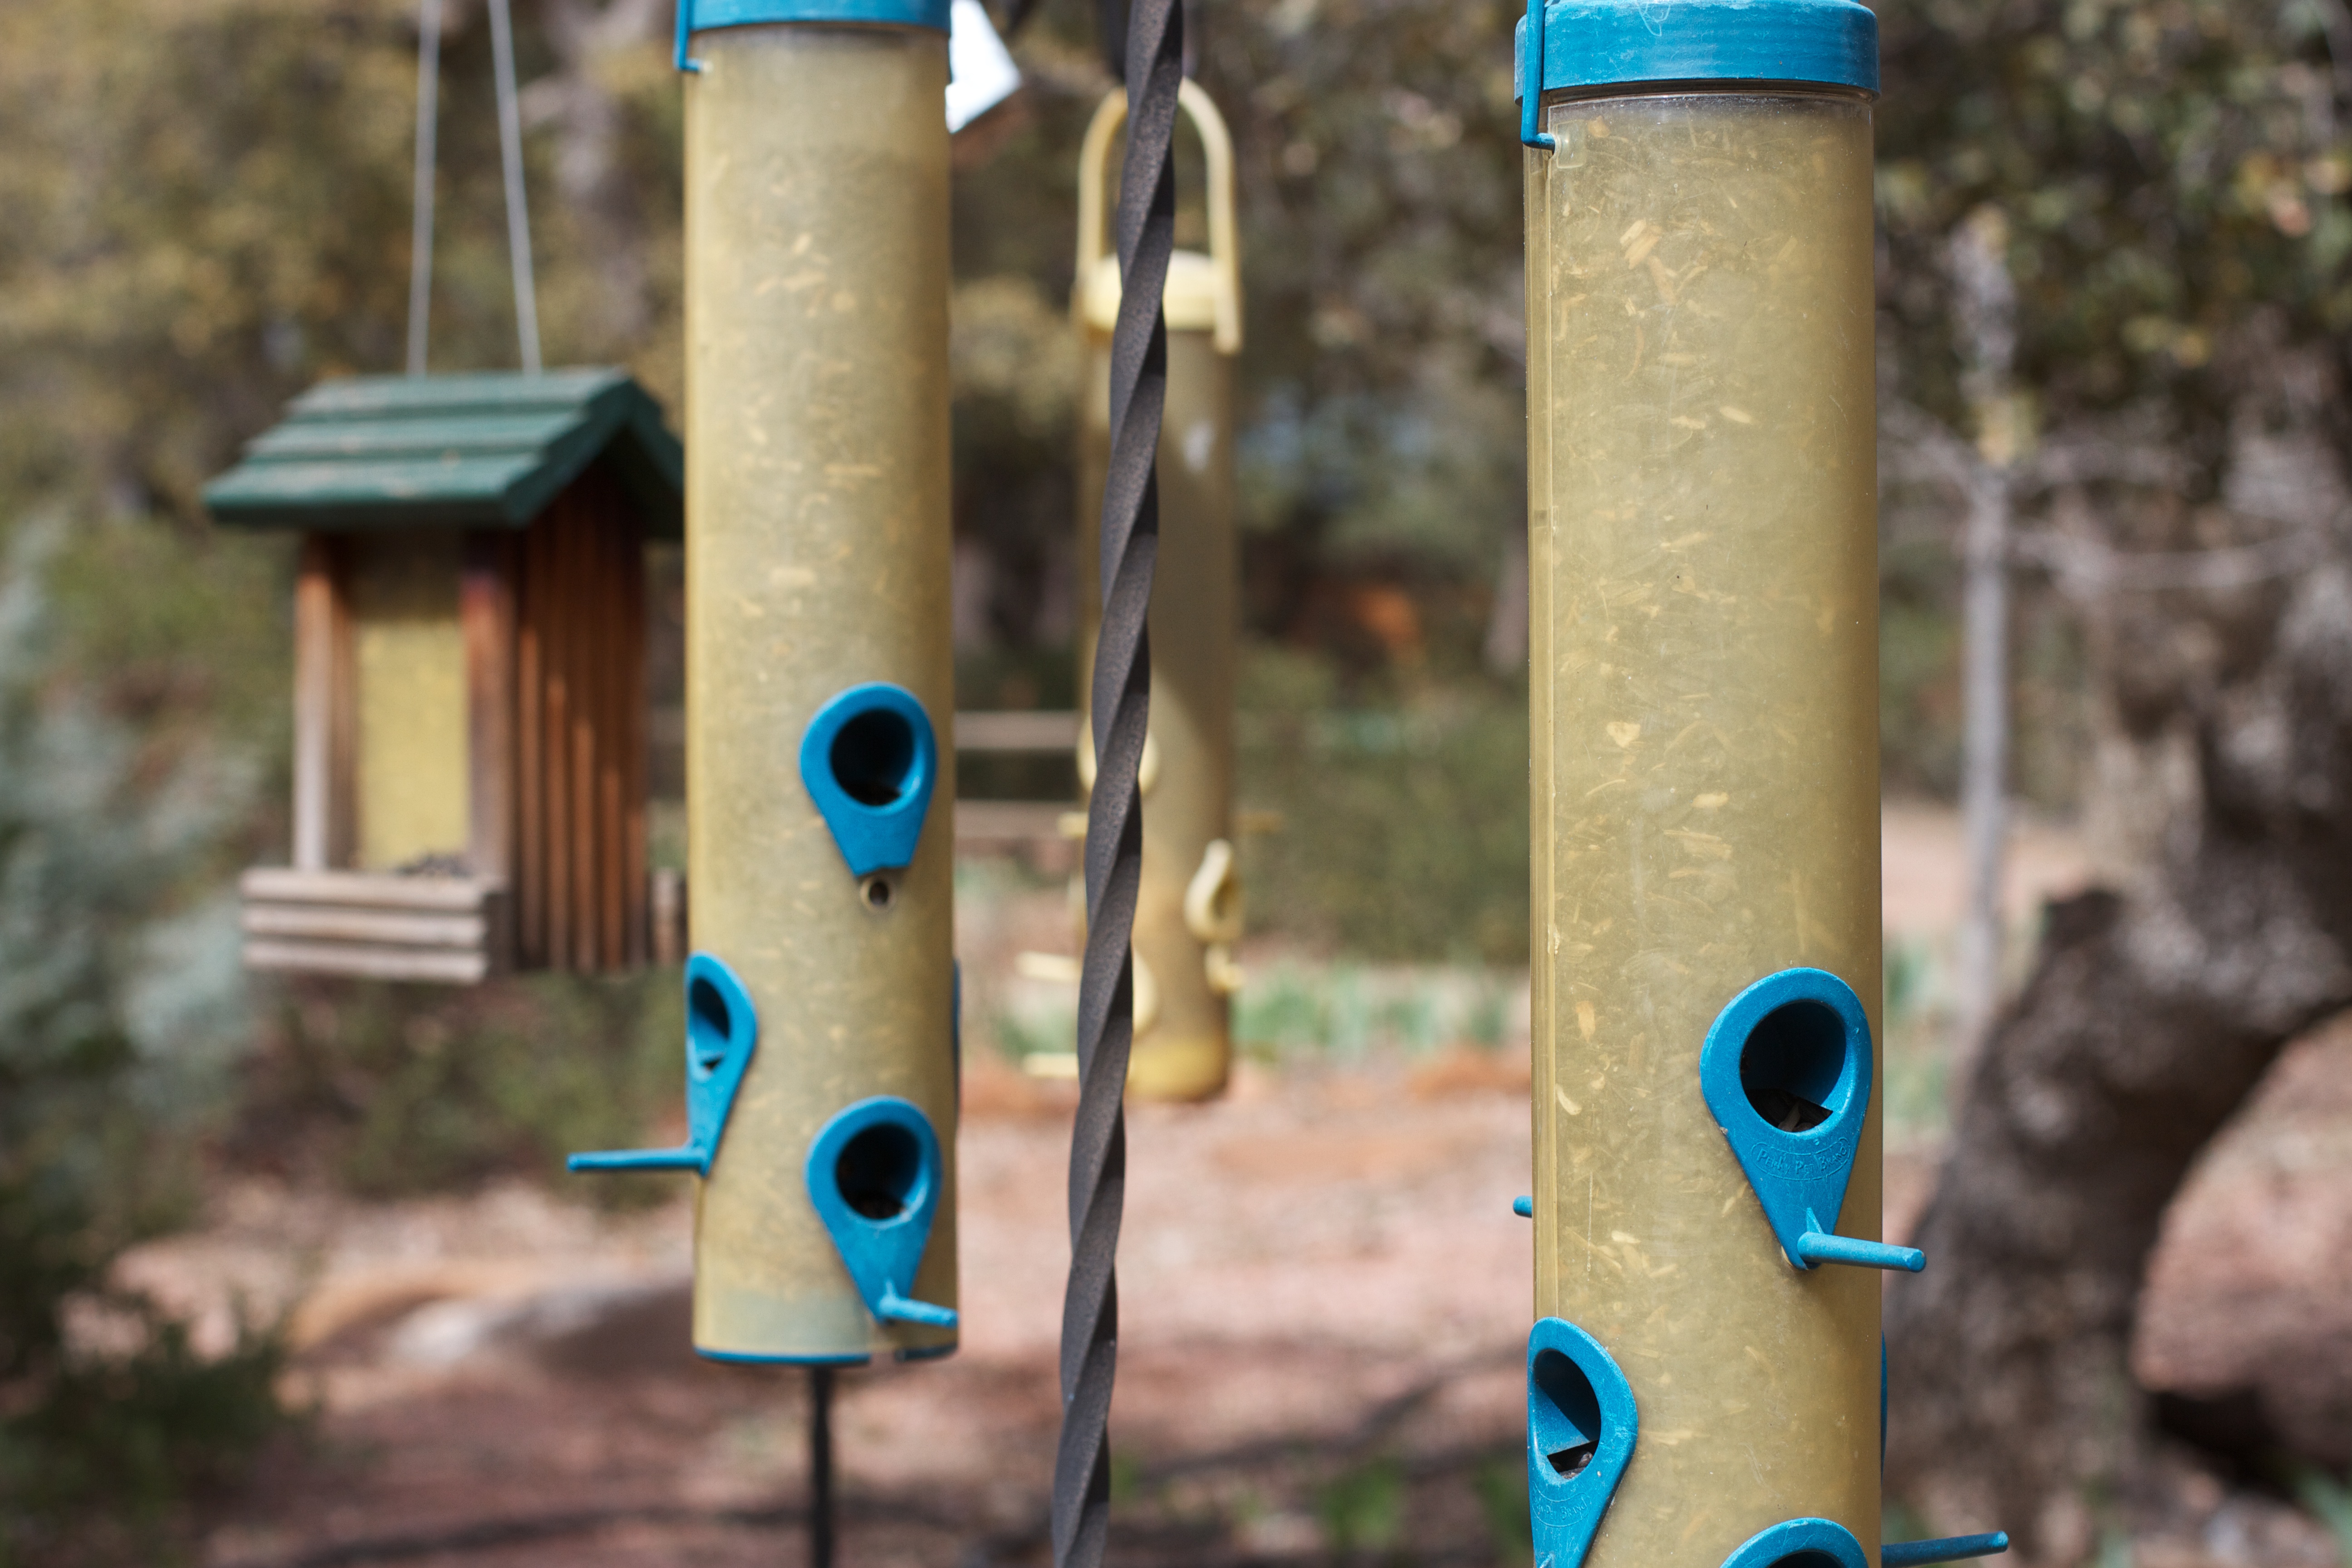
water, green, blue